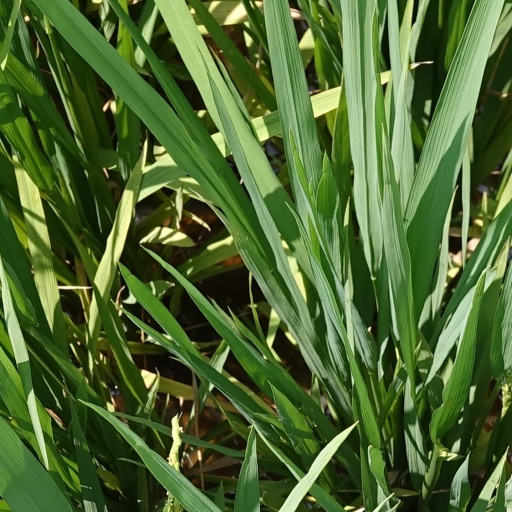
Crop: rice